Cobrico, Victoria

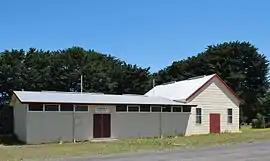
Cobrico Public Hall

Cobrico is a town in Victoria, Australia. The town is located in the Shire of Corangamite. At the 2016 Census, Cobrico had a population of 80.